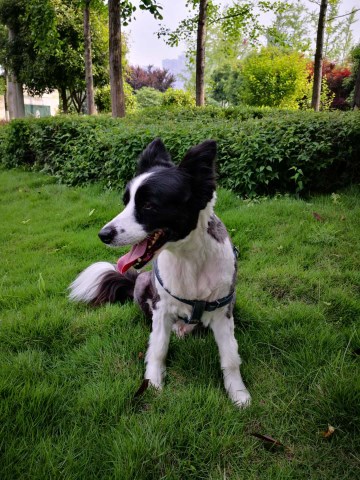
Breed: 2594-n000109-Border_collie